Rain for a Dusty Summer

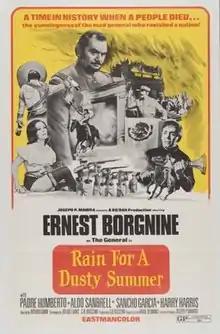
Original film poster

Rain for a Dusty Summer, originally known as Miguel Pro and released on DVD as Guns of the Revolution, is a 1971 Mexican revolution film. Shot on location in Spain, it depicts the life and death of Mexican priest Miguel Pro during the Cristero War. The lead role was played by Humberto Almazán, an actor who left the industry to become a priest and returned to acting for this film. The movie was the final feature film of director Arthur Lubin.